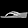
Label: Sandal